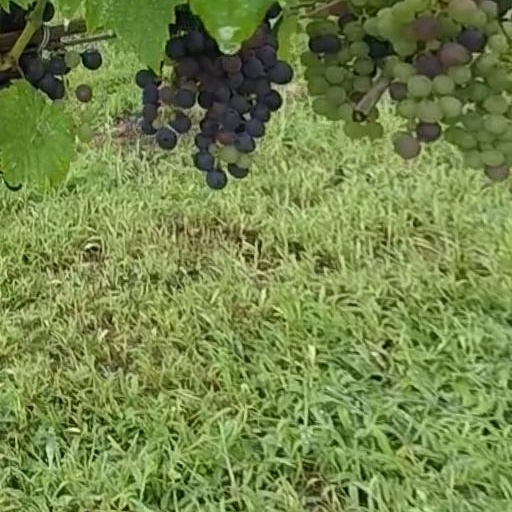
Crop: grape